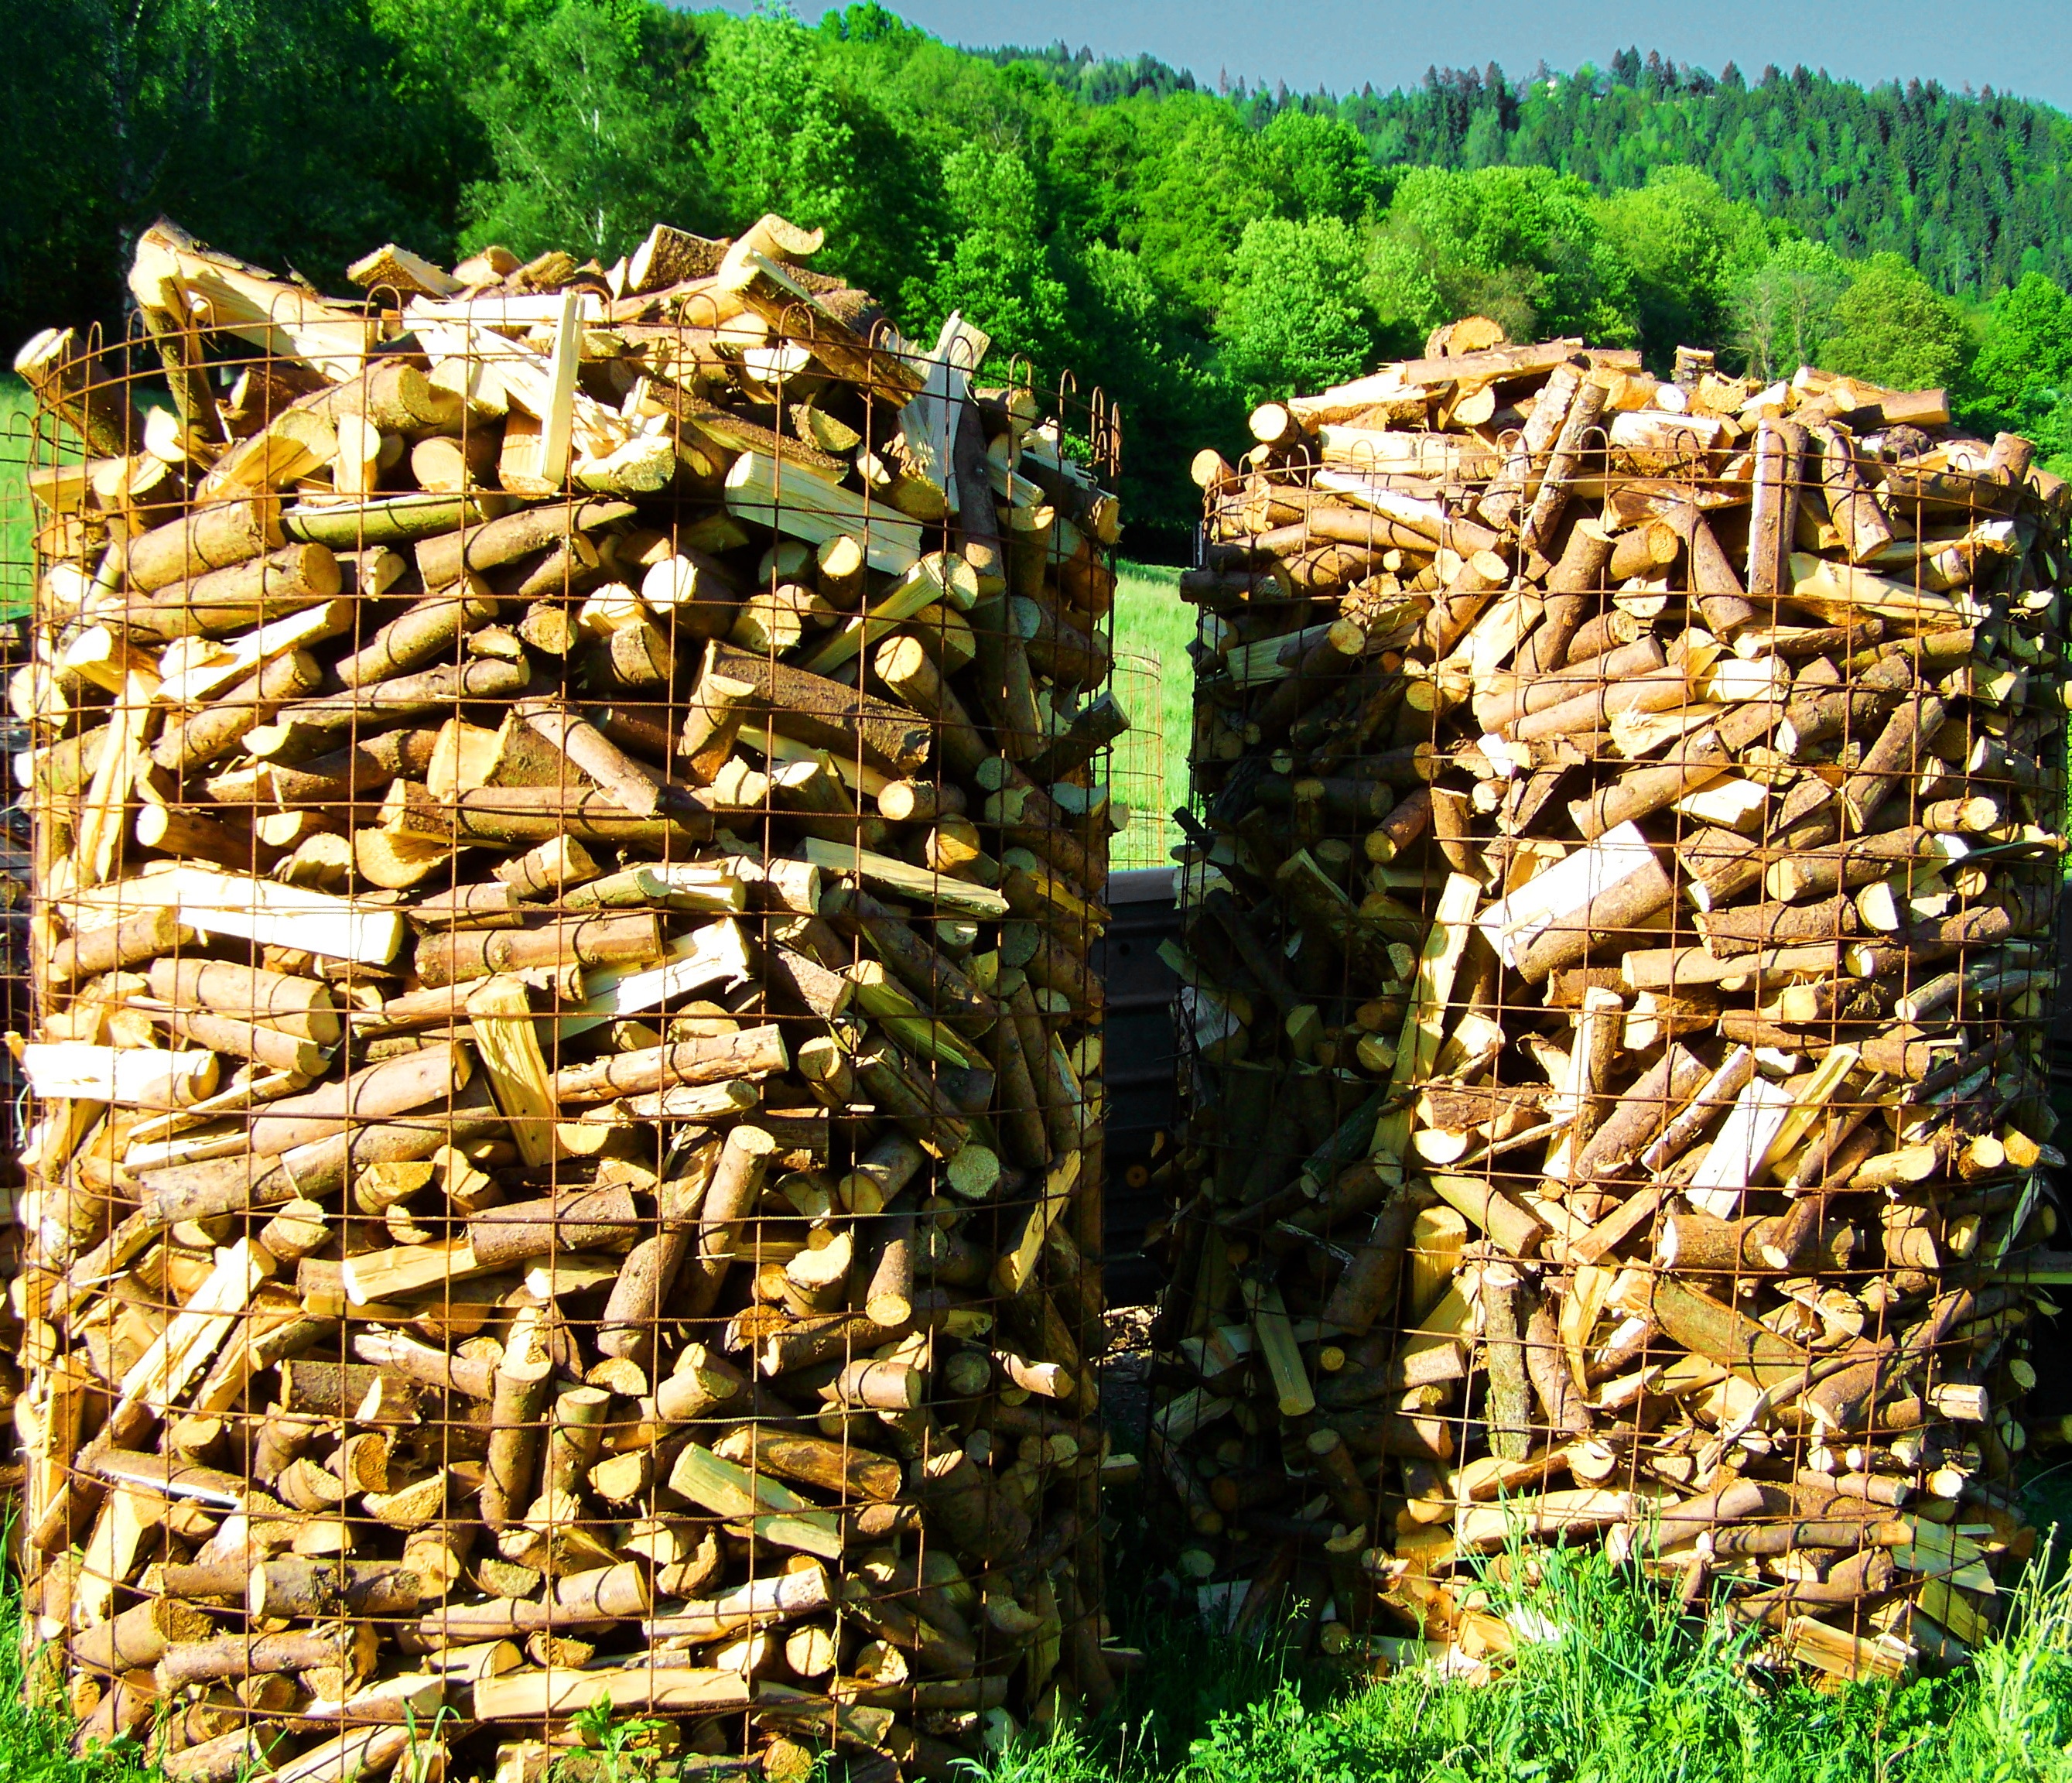
tree, grass, plant, wood, lawn, trunk, herb, crop, soil, firewood, agriculture, straw, grass family, woody plant, wood columns, apr fa